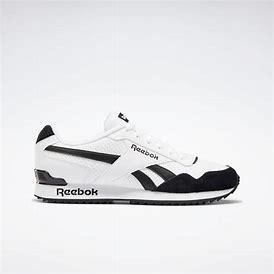
Brand: Reebok
Model: Royal Glide Ripple Clip